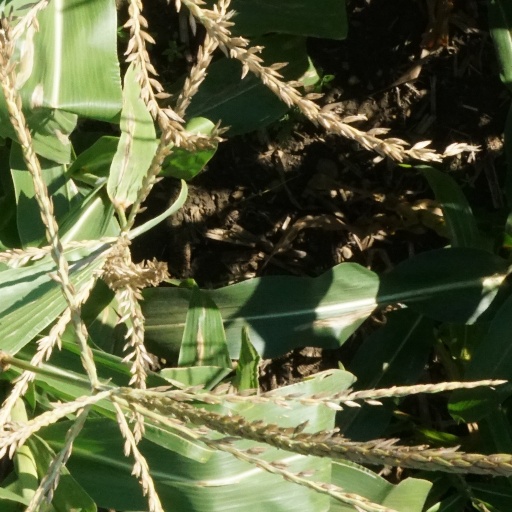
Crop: maize; corn